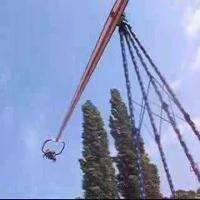
Weather: sun or clear